Parcel post

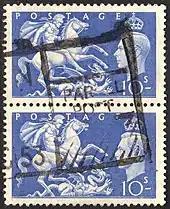
British high value stamps used for parcel post in 1953

The British domestic parcel post service was established on 1 August 1883. Commonwealth and foreign parcel post services were also established. The eight Australasian colonies (South Australia, Western Australia, New South Wales, Queensland, Victoria, Tasmania, New Zealand, British New Guinea and Fiji) and the other separate postal services of the colonies joined the UPU in 1891. By 1909/10, over 118 million parcels annually were being carried in the U.K., around 2.5% of which were international.